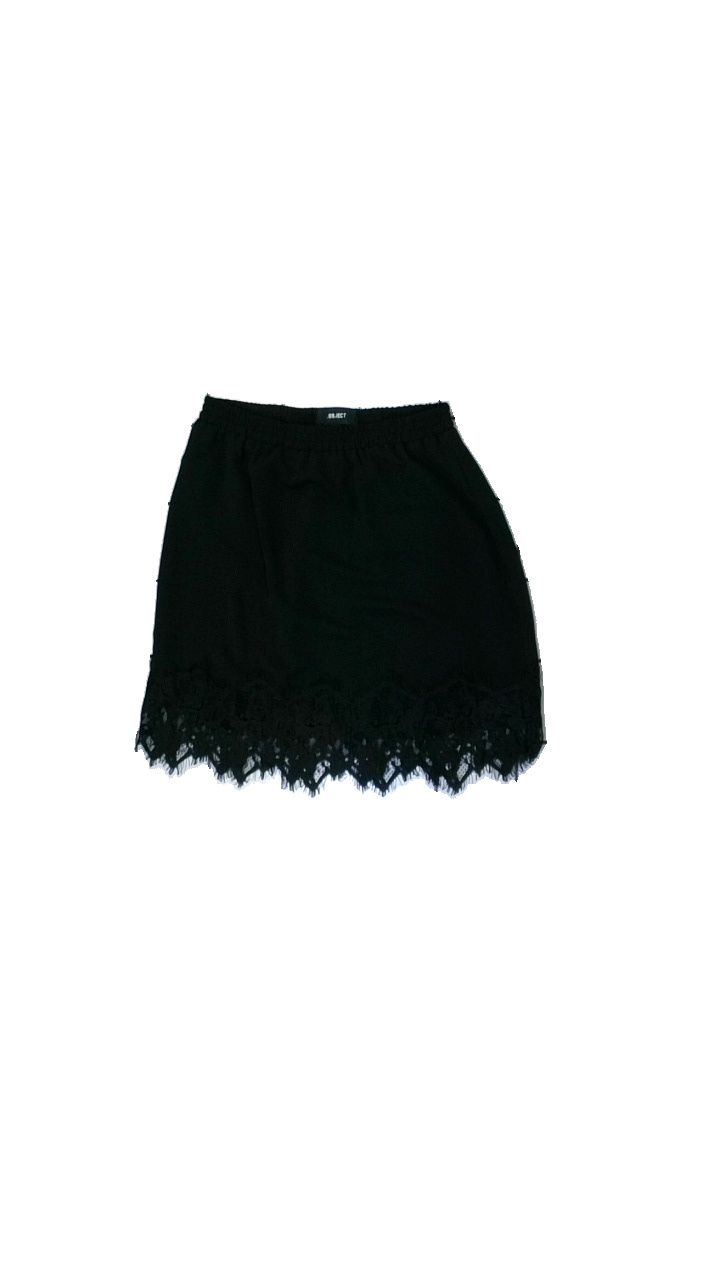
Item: Skirt (Ladies)
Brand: Object
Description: Black skirt with lace
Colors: Black
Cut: Regular
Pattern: Lace
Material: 100% Polyester
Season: Spring
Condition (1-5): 5
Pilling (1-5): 5
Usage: Reuse
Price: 50-100